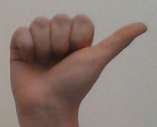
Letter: dhad